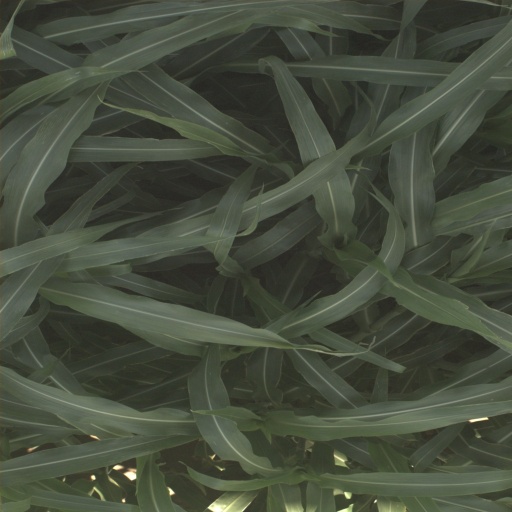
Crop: sorghum